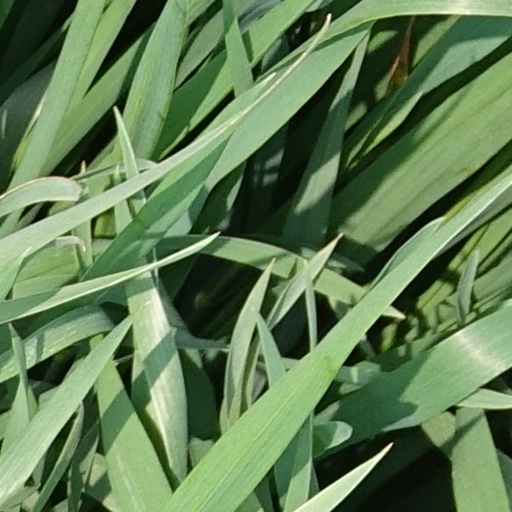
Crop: wheat